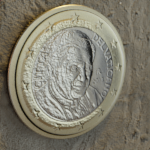
Coin value: 1euro
Country: va
Edition: 2013